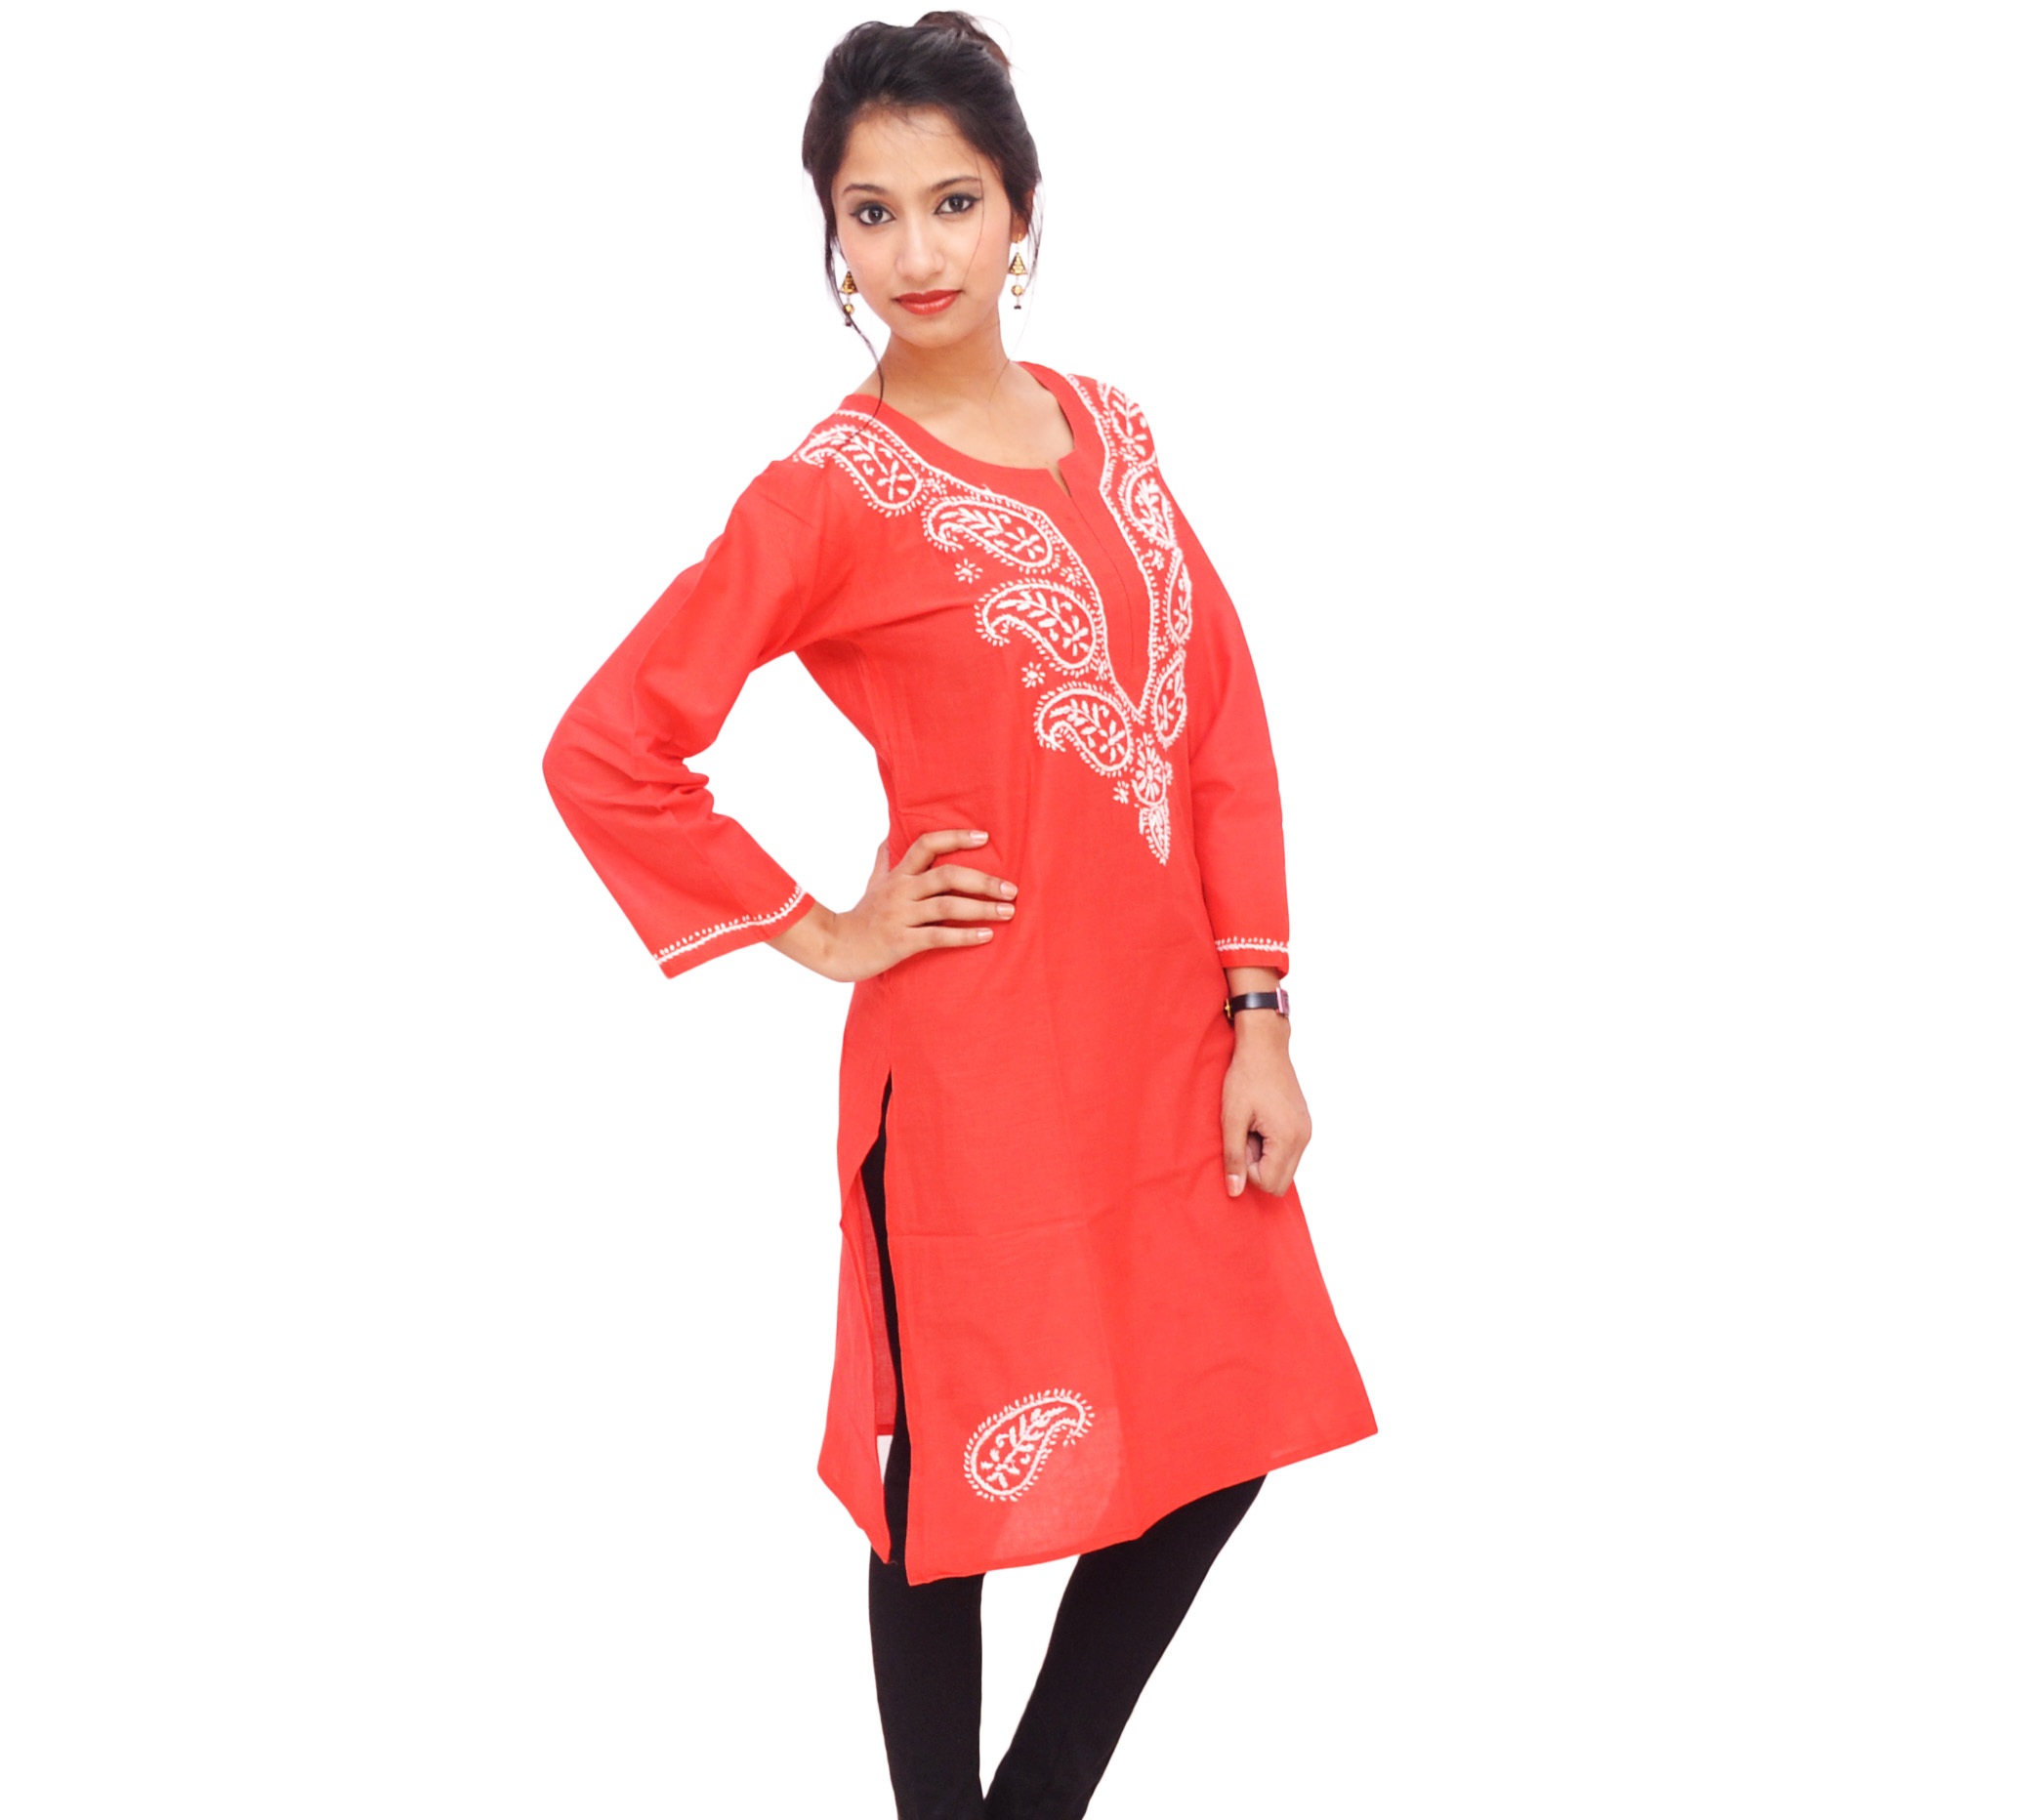
girl, woman, female, pattern, model, fashion, clothing, outerwear, dress, neck, costume, indian, attractive, traditional, glamour, white background, sleeve, t shirt, stype